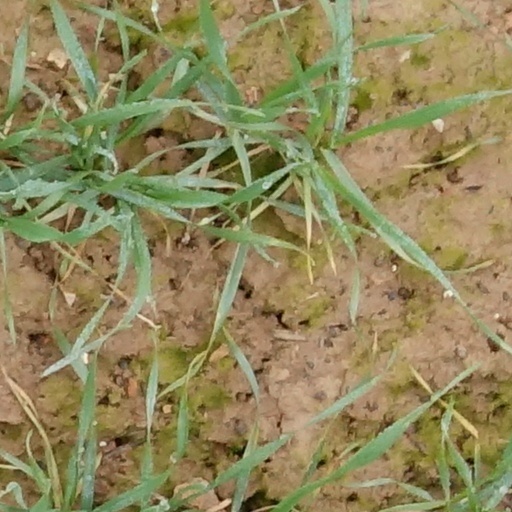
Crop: wheat